John Brown (1723–1808)

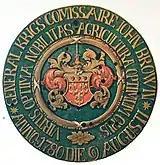
Ceremonial target donated by Brown to the Royal Copenhagen Shooting Society

Brown was a member of the Royal Copenhagen Shooting Society. He spent his last years at Maglegård where he had constructed a new main building. The estate was owned by one of his daughters. He died on the estate on 16 January 1808 and is buried in Applebye's Chapel in Frederick's German Church in Copenhagen.